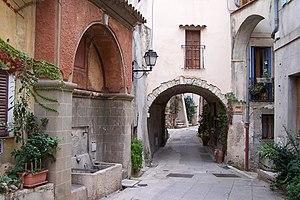
Roquebrune-Cap-Martin est une commune française située dans le département des Alpes-Maritimes en région Provence-Alpes-Côte d'Azur. Roquebrune-Cap-Martin est également connue sous les nom et abréviation de Roquebrune ou RCM.